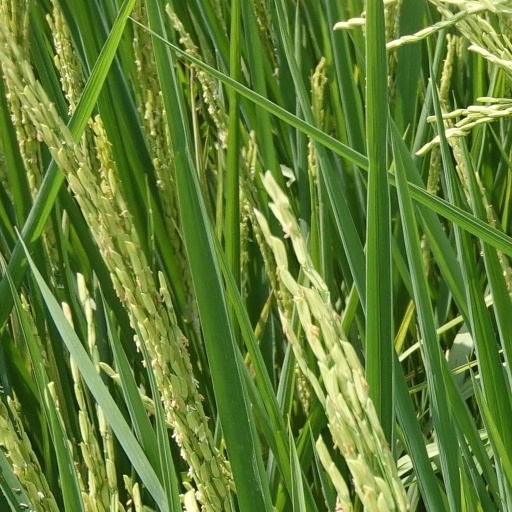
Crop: rice